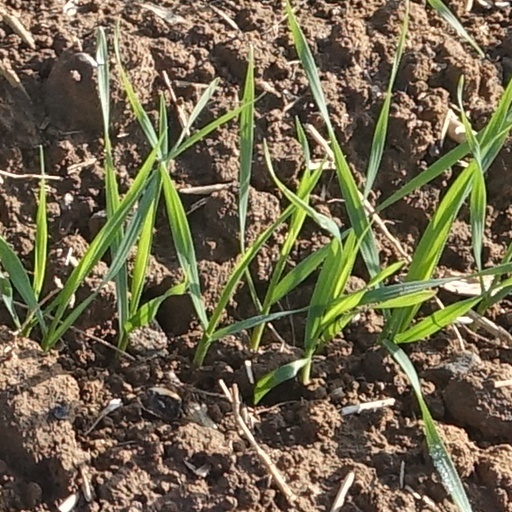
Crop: wheat